Shudao

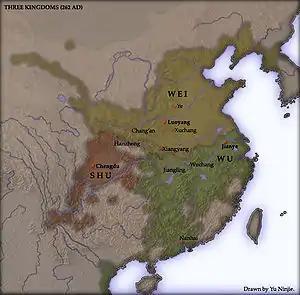
China in the age of the Three Kingdoms

During times of conflict, sections of the plank roads were sometimes burned as a military stratagem. One such conflict was after the overthrow of the Qin dynasty in 206 BC, when the successful leader of the revolt, Xiang Yu, banished his strongest rival Liu Bang to be ruler of the remote kingdoms of Han, Shu and Ba. Retreating with his army to Hanzhong, at the suggestion of his advisor Zhang Liang, Liu destroyed the plank roads immediately after his passage in order to stop any pursuers. Then, to deceive Xiang Yu of his intentions to attack the three vassal kings of Qin, some say he pretended to repair the Plank Roads as his Generalissimo Han Xin took what is now called the Chencang Road to attack Chencang. Even today, Chinese say “openly repair the plank roads, secretly march on Chencang” to describe this stratagem. Later Liu Bang founded the Han dynasty and in peacetime, the mountain roads were rebuilt. Another example occurred four hundred years later, in the age of the Three Kingdoms. The founder of the state of Shu Han, Liu Bei, had a famous advisor and Prime Minister Zhuge Liang (also called Kongming by his Courtesy name) who made constant use of the Shu Roads to attack the rival state of Cao Wei. Following Kongming's death, Plank Roads were burned on at least two occasions to defend Hanzhong; once by Wei Yan and once by Jiang Wei, but Shu Han was eventually conquered by Cao Wei in 263. Afterwards the Plank Roads were restored and the traffic continued to flow.